Antipodes Islands

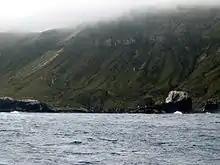
's survivors landed at South Bay

When the ship (with a crew of 16) foundered off the main island's coast in 1893, the eleven surviving crew spent nearly three months living as castaways on the island, living on raw muttonbirds, mussels and roots for 87 days before gaining the attention of the government steamer by a flag made from their sail.